List of Robert Benchley collections and film appearances

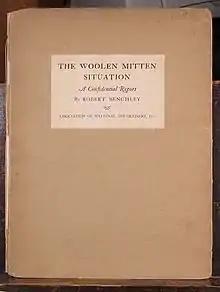
Robert Benchley The Woolen Mitten Situation (1926)

Humorist Robert Benchley (1889–1945) produced over 600 essays, initially compiled in over twelve volumes, during his writing career. He was also featured in a number of films, including 48 short treatments that he mostly wrote or co-wrote, and numerous feature films.